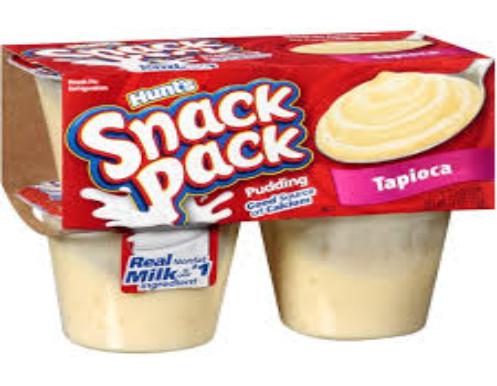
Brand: Hunt's Snack Pack
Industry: Food